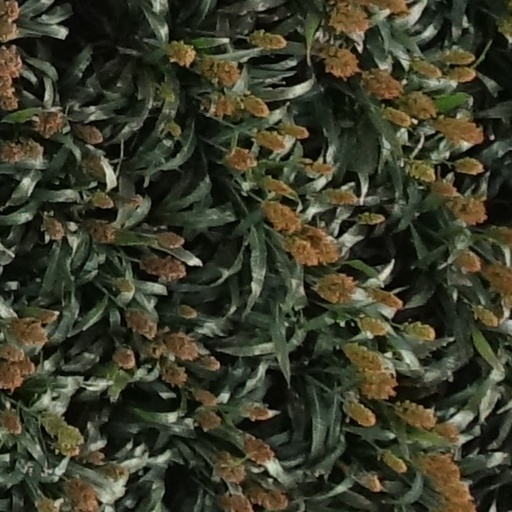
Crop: sorghum